Jill Abramson

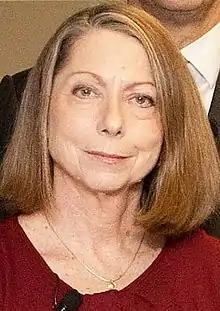
Abramson in 2012

Jill Ellen Abramson (born March 19, 1954) is an American author, journalist, and academic. She is best known as the former executive editor of "The New York Times"; Abramson held that position from September 2011 to May 2014. She was the first female executive editor in the paper's 160-year history. Abramson joined the "New York Times" in 1997, working as the Washington bureau chief and managing editor before being named as executive editor. She previously worked for "The Wall Street Journal" as an investigative reporter and a deputy bureau chief.